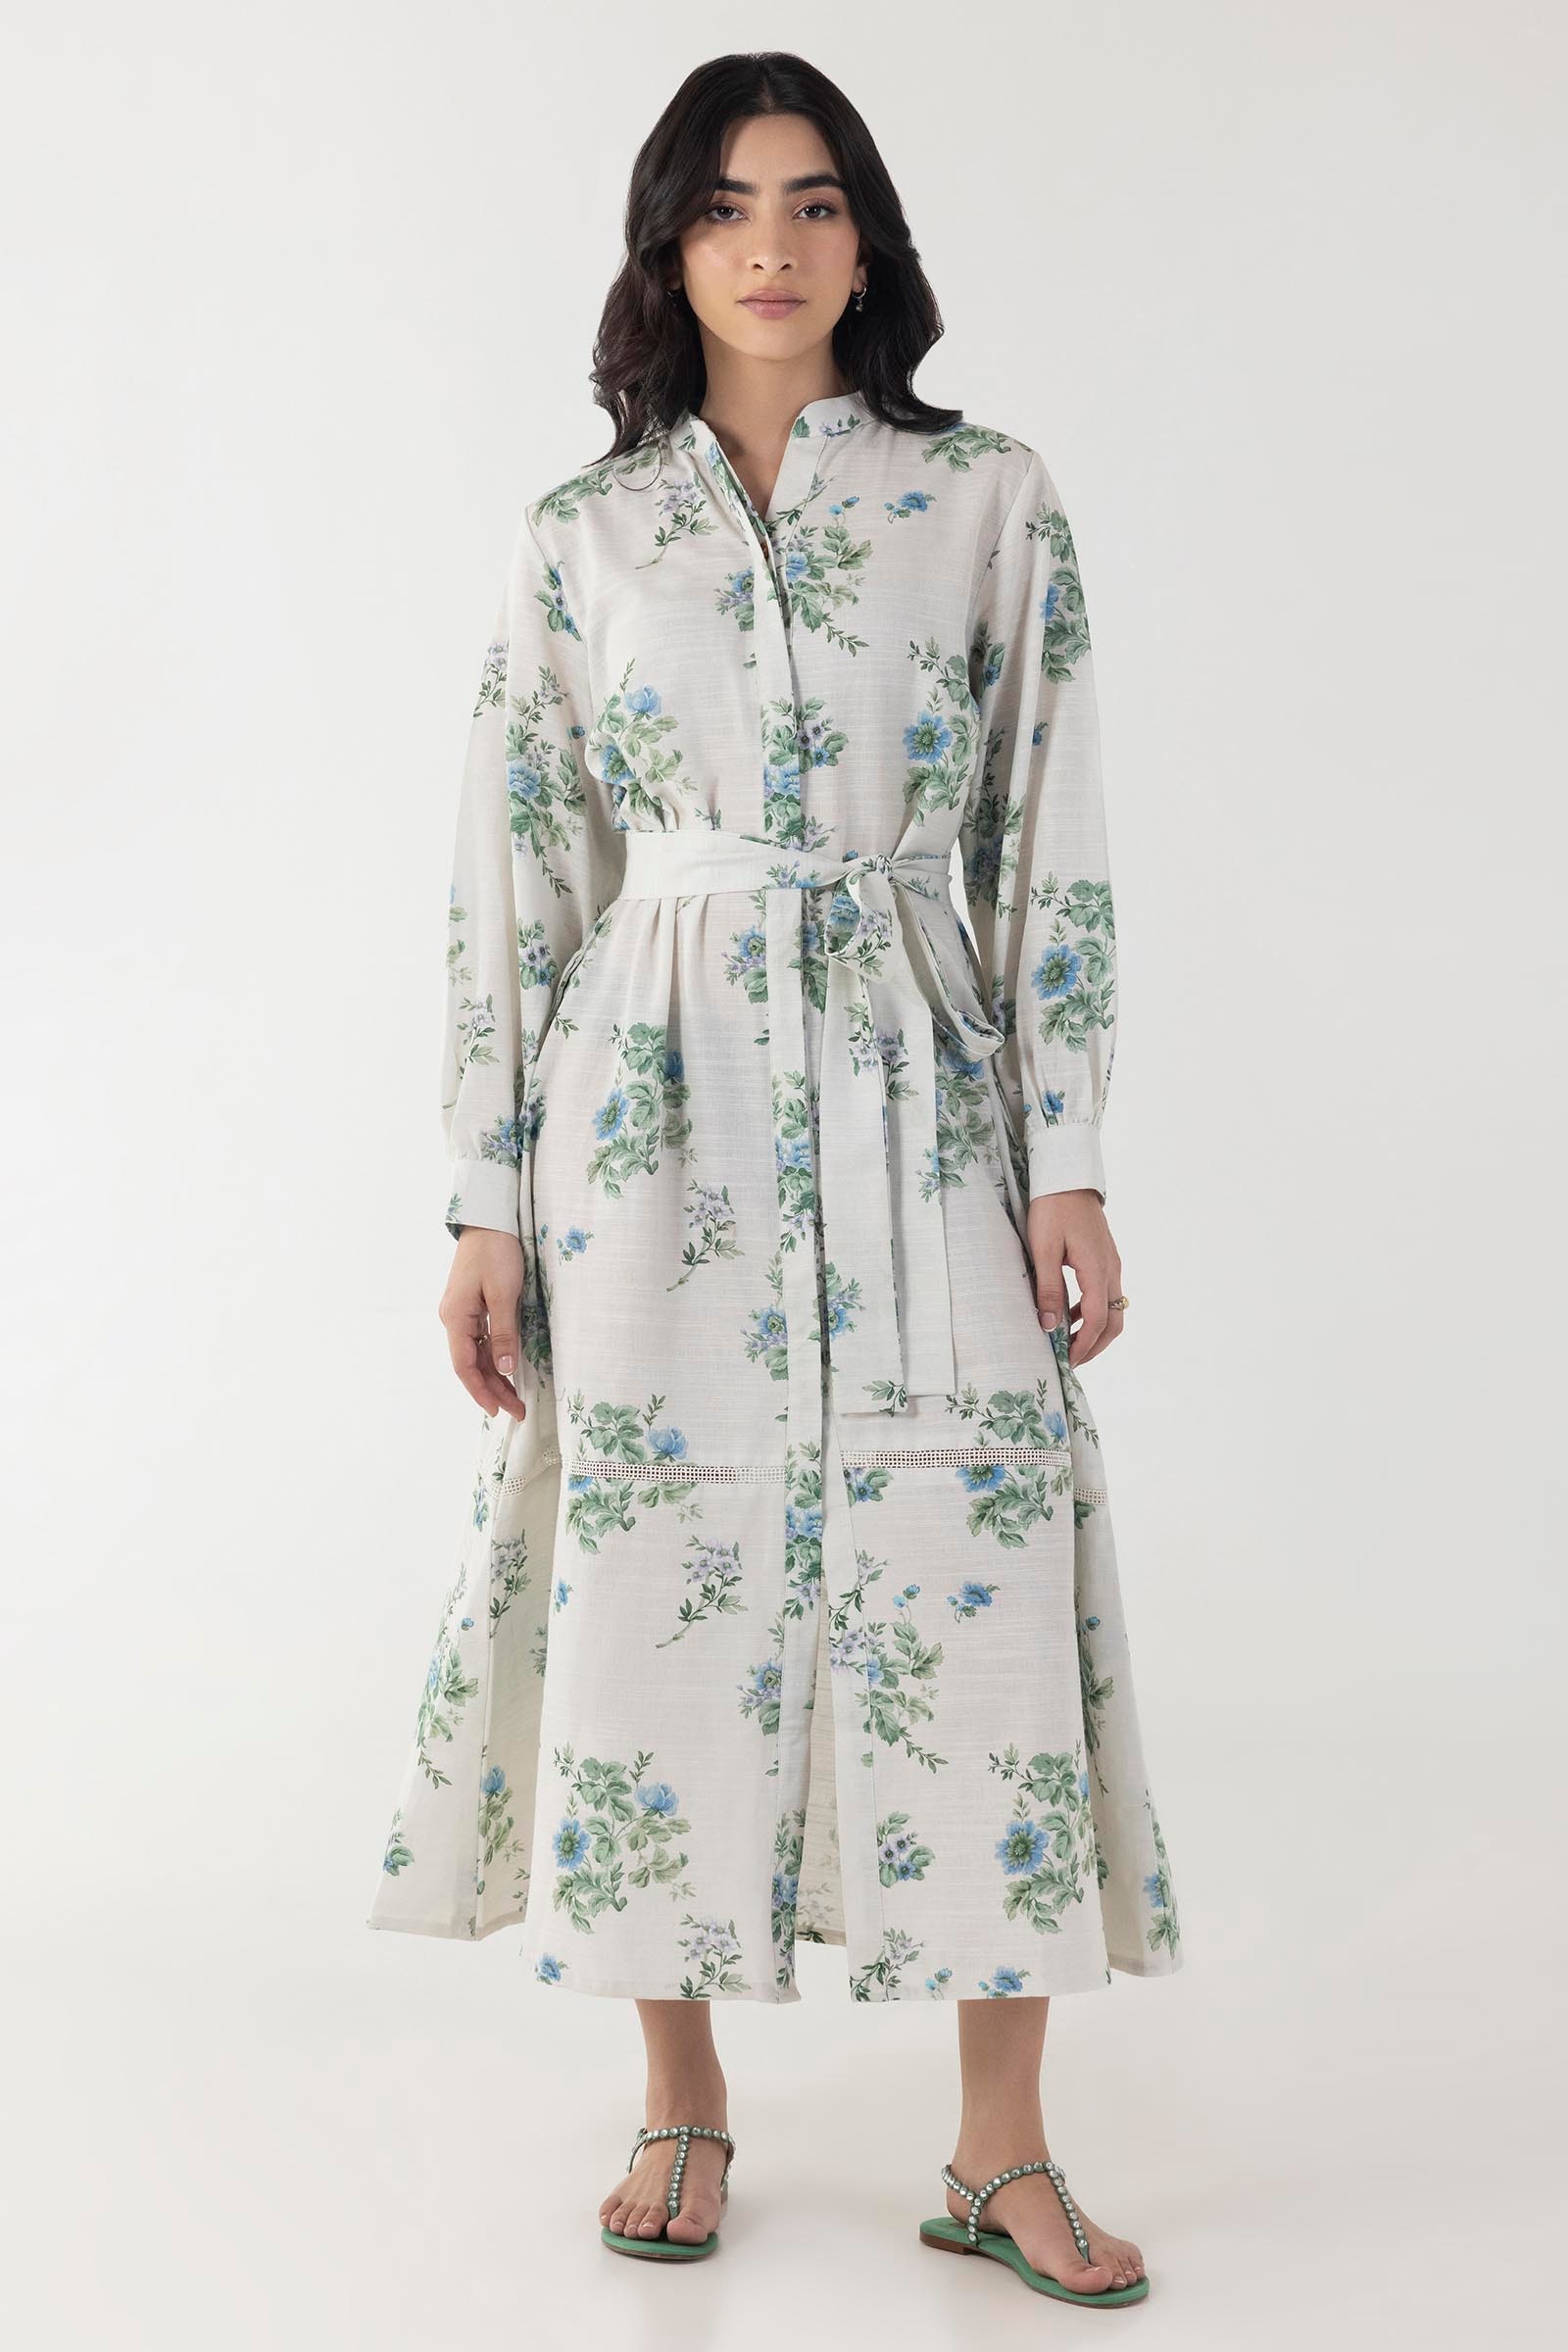
green multi floral long sleeve shirtdress